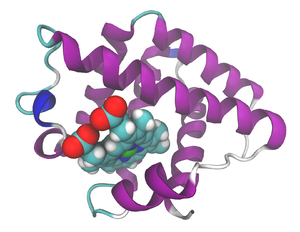
Leghæmoglobin
Leghæmoglobin fra Soyabønne.
Leghæmoglobin eller legoglobin er et transportstof for kvælstof eller ilt. Det findes i rodknoldene hos bælgplanter, som producerer det, når rødderne bliver inficeret med kvælstoffikserende bakterier, Rhizobia. Inde i rodknolden indgår det i symbiosen mellem plante og bakterie, og rødder, som ikke er inficeret, producerer intet leghæmoglobin.